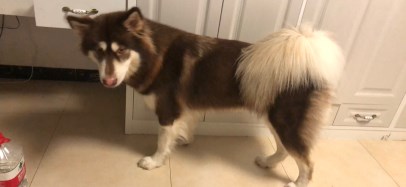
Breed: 1324-n000004-malamute